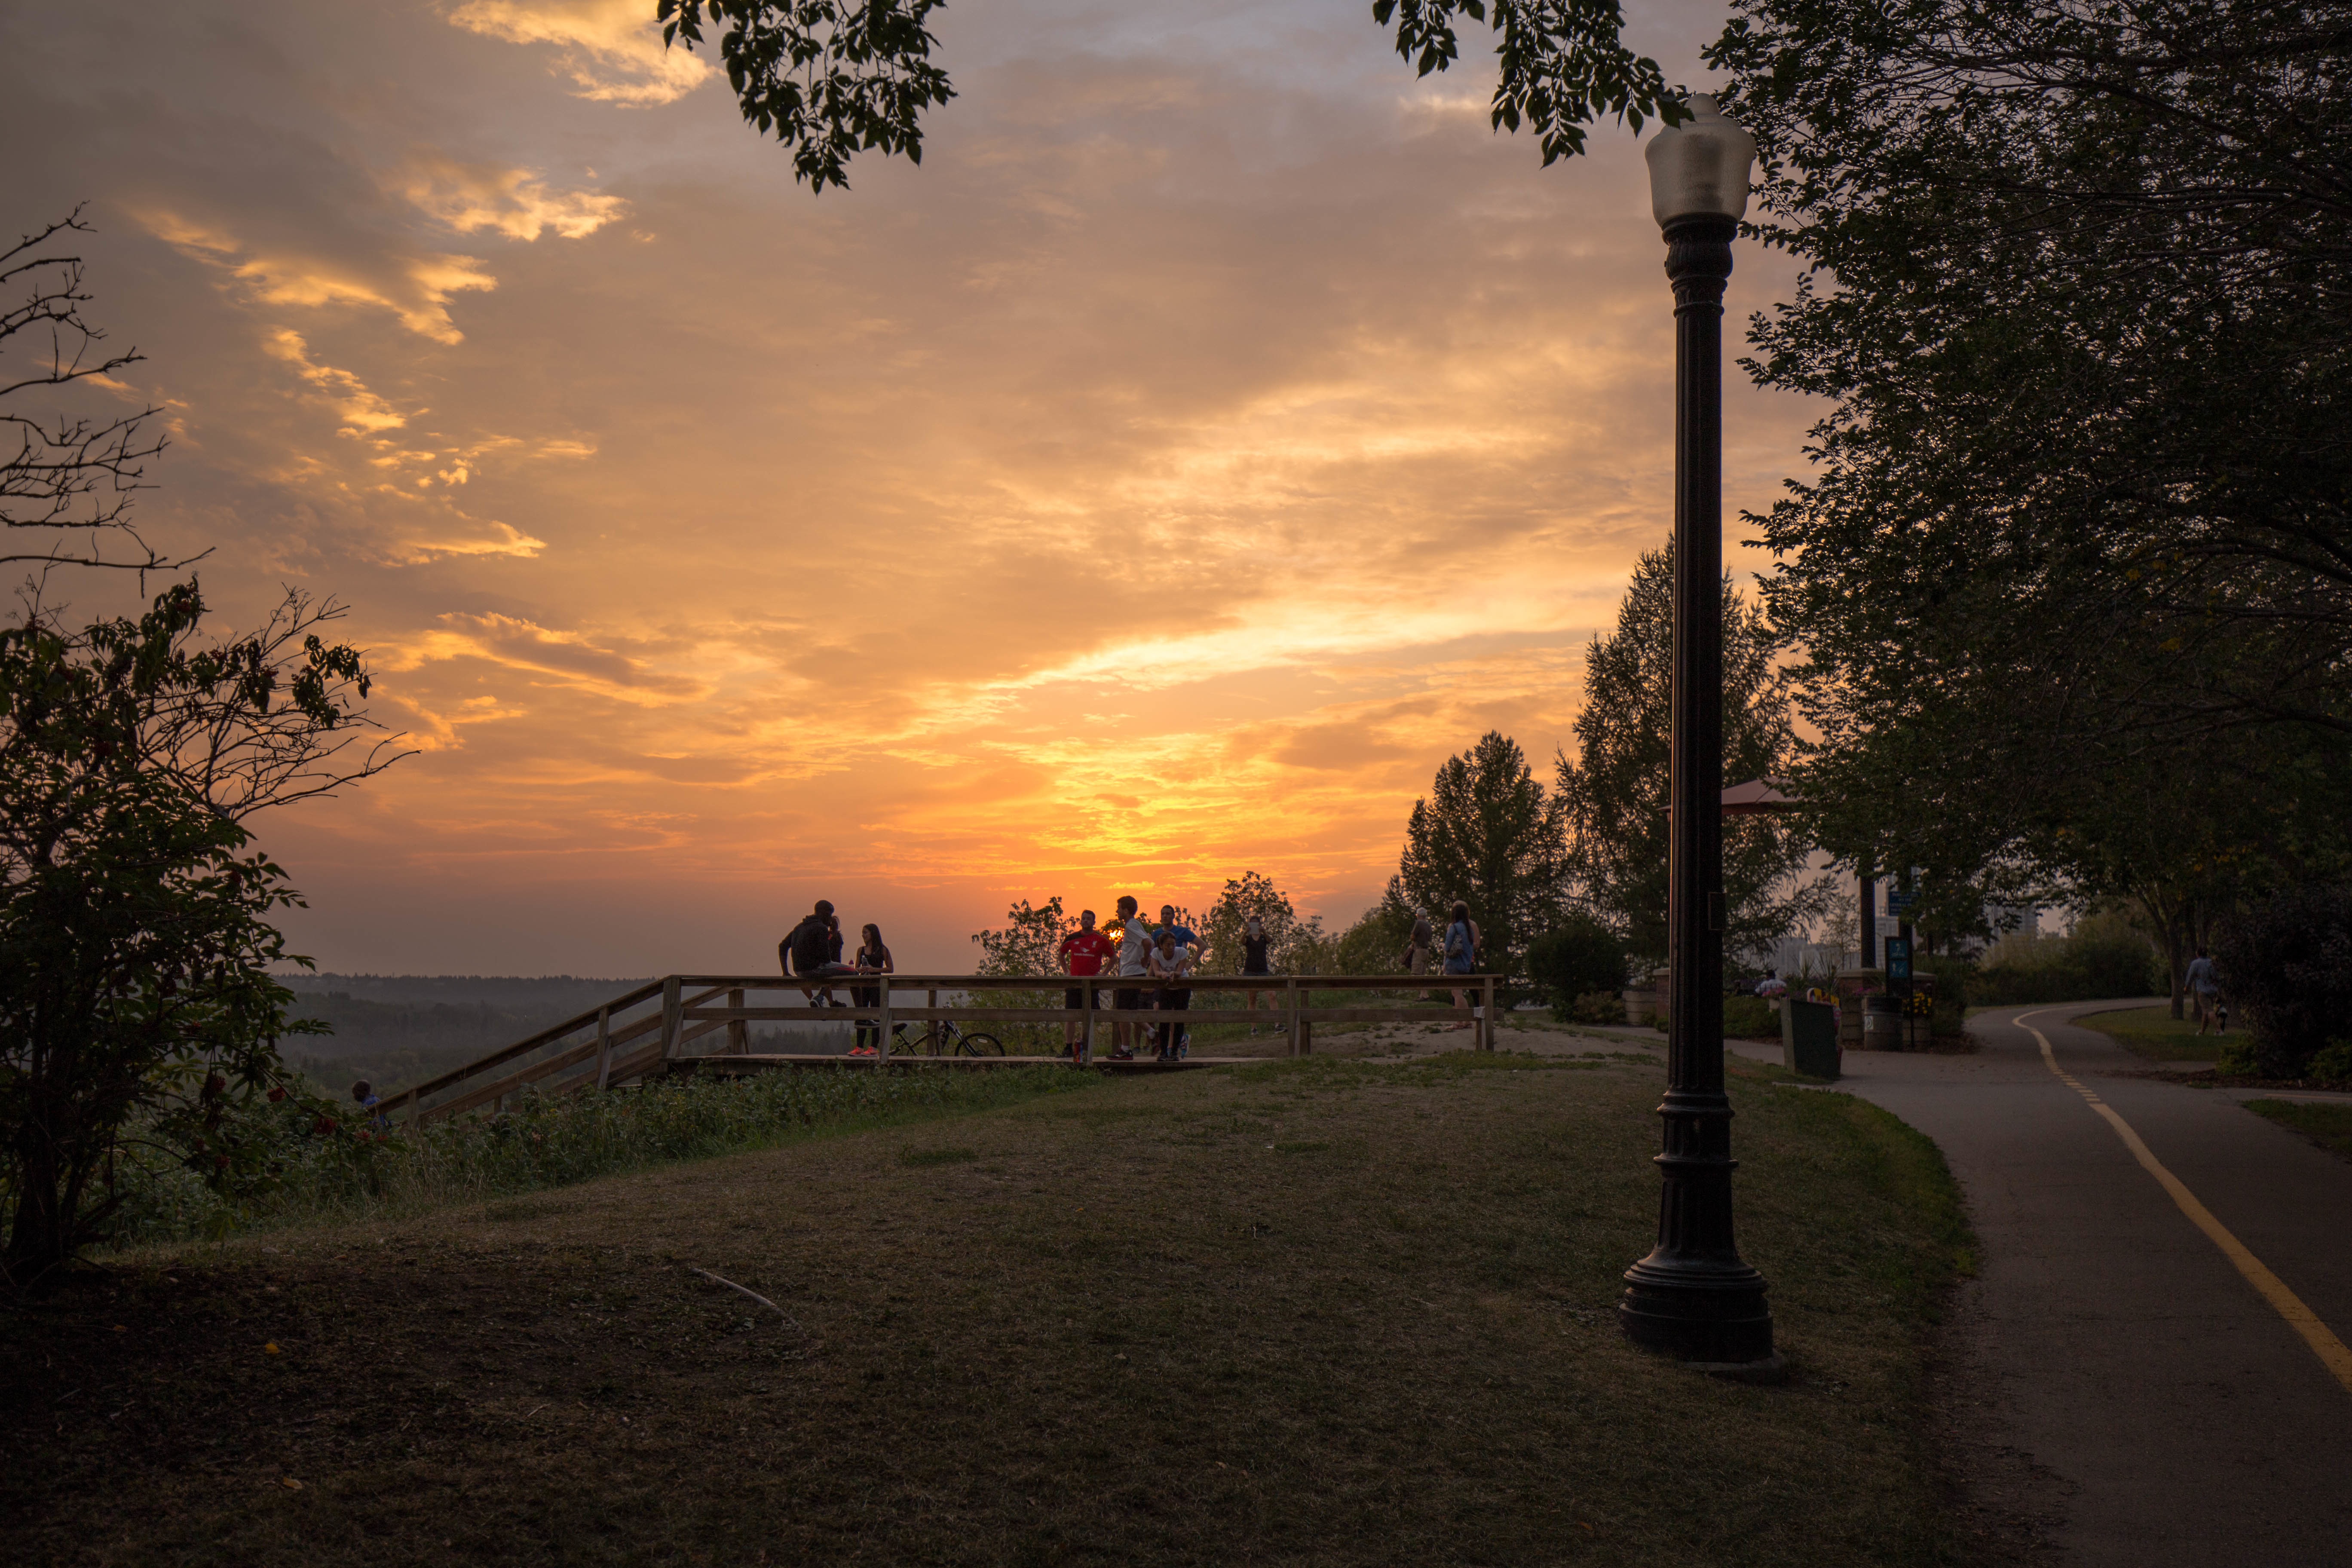
tree, nature, horizon, cloud, sky, sun, sunrise, sunset, sunlight, morning, dawn, dusk, evening, atmospheric phenomenon